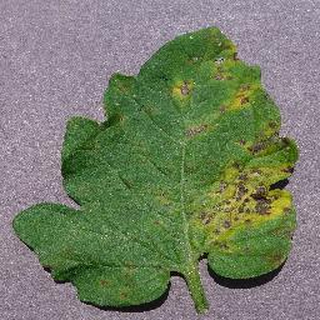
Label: tomato_septoria_leaf_spot